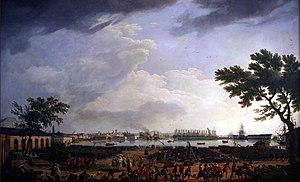
Claude Louis d'Espinchal, marquis de Massiac, né le 15 novembre 1686 à Brest décédé le 15 août 1770 à l'Hôtel de Massiac, Paris, est un aristocrate, militaire et homme politique français des XVIIᵉ et XVIIIᵉ siècles. Vice-amiral du Levant, il est Secrétaire d'État de la Marine entre le 31 mai et le 31 octobre 1758.
Cet article présente les faits marquants de l'histoire de Toulon, de l'Antiquité à nos jours.
Pierre Blouet de Camilly, seigneur du Fresne-Camilly, de Cainet et de Trouville, né en 1666 à Camilly et mort à Paris le 2 juillet 1753, est un aristocrate et officier de marine français. Après avoir servi pendant 64 ans dans la Marine royale, il termine sa carrière avec le grade de vice-amiral de la flotte du Levant.